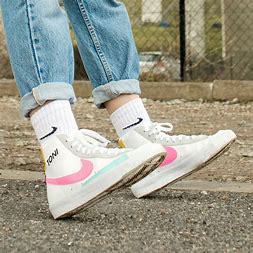
Brand: Nike
Model: Blazer